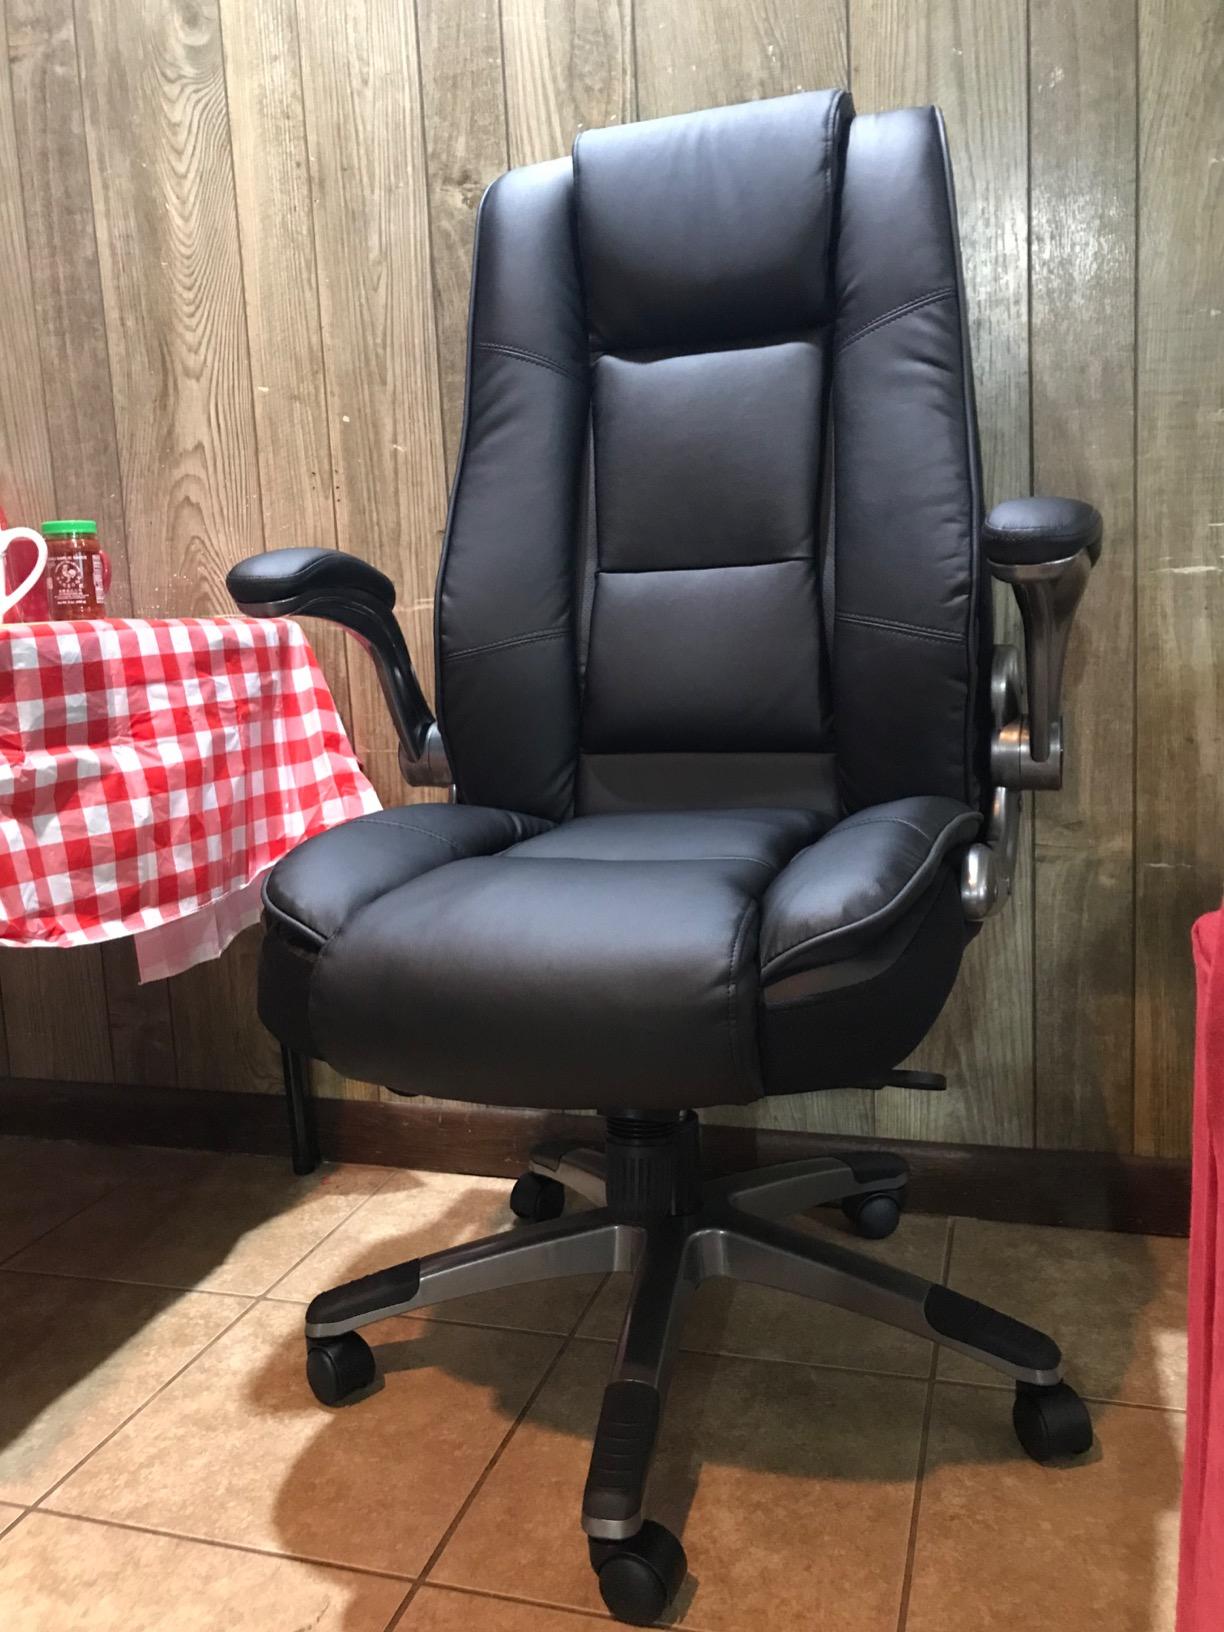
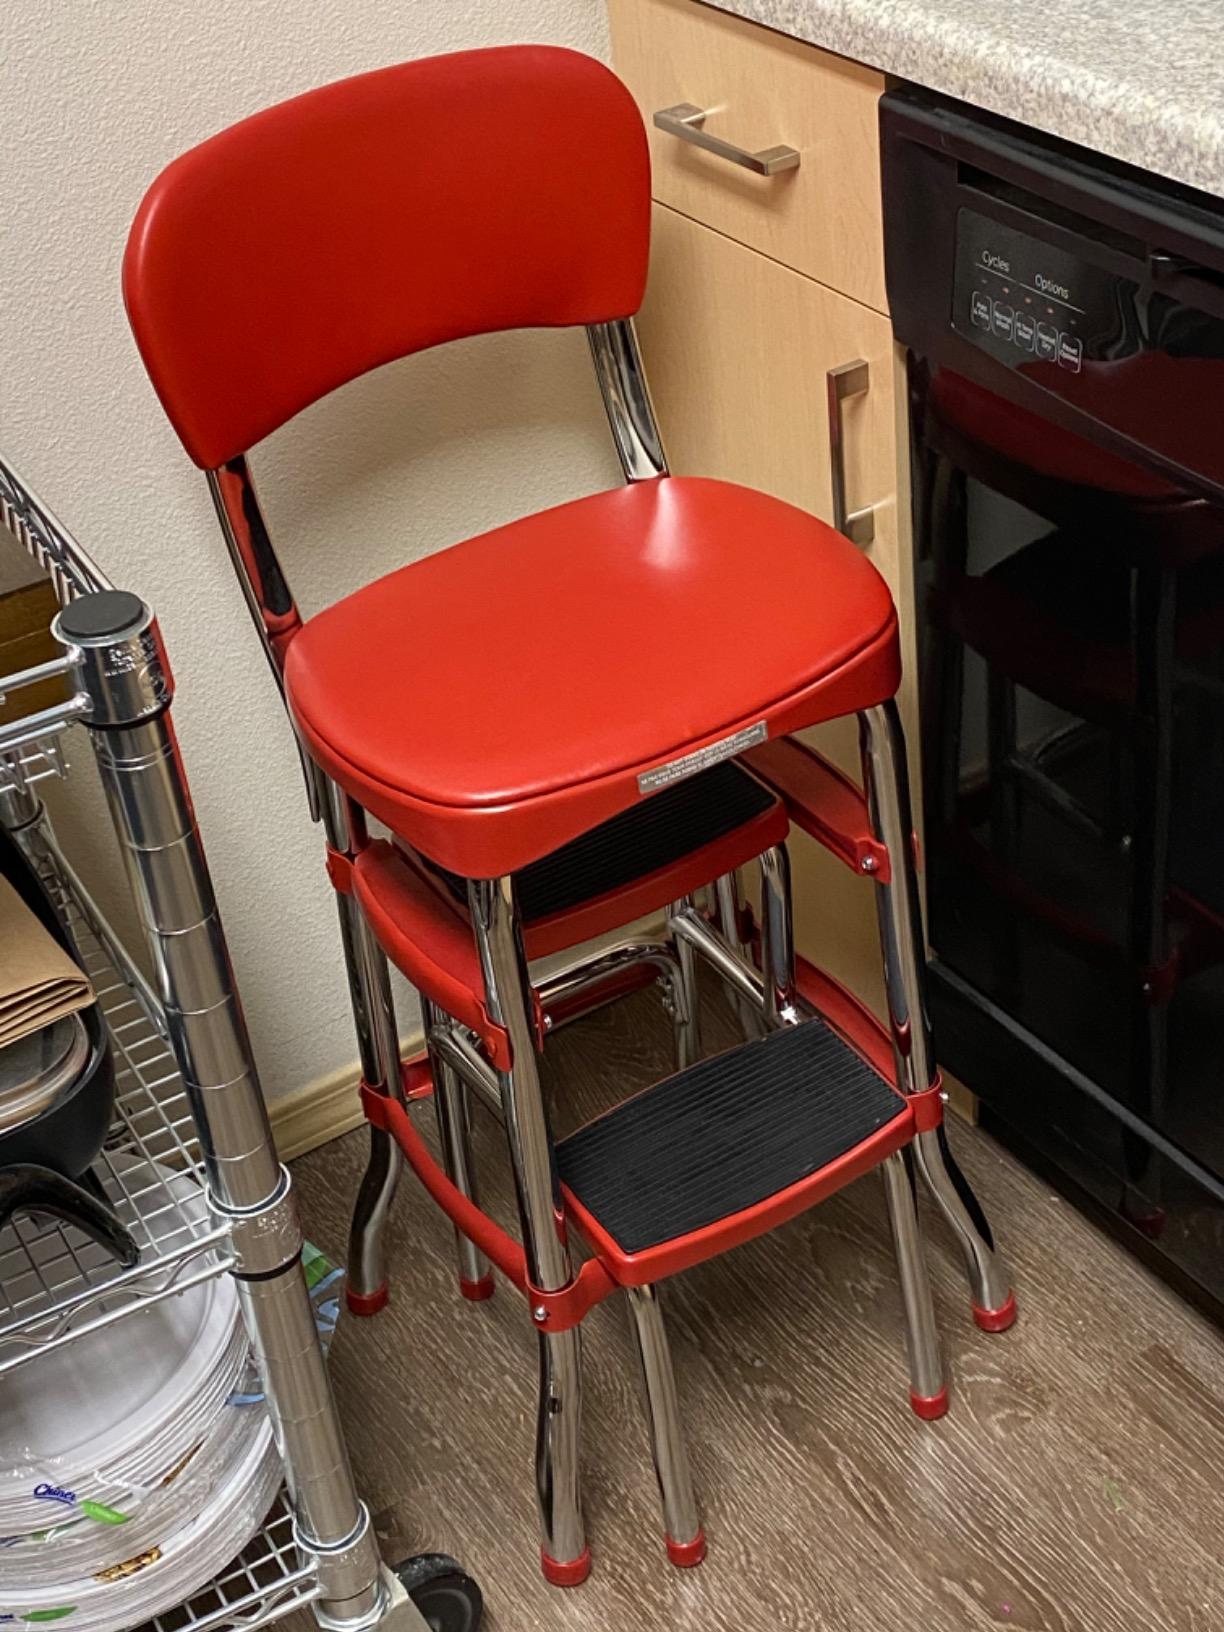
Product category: items_chair
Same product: no